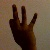
The image shows a hand gesture representing the number 9 in Indian Sign Language.